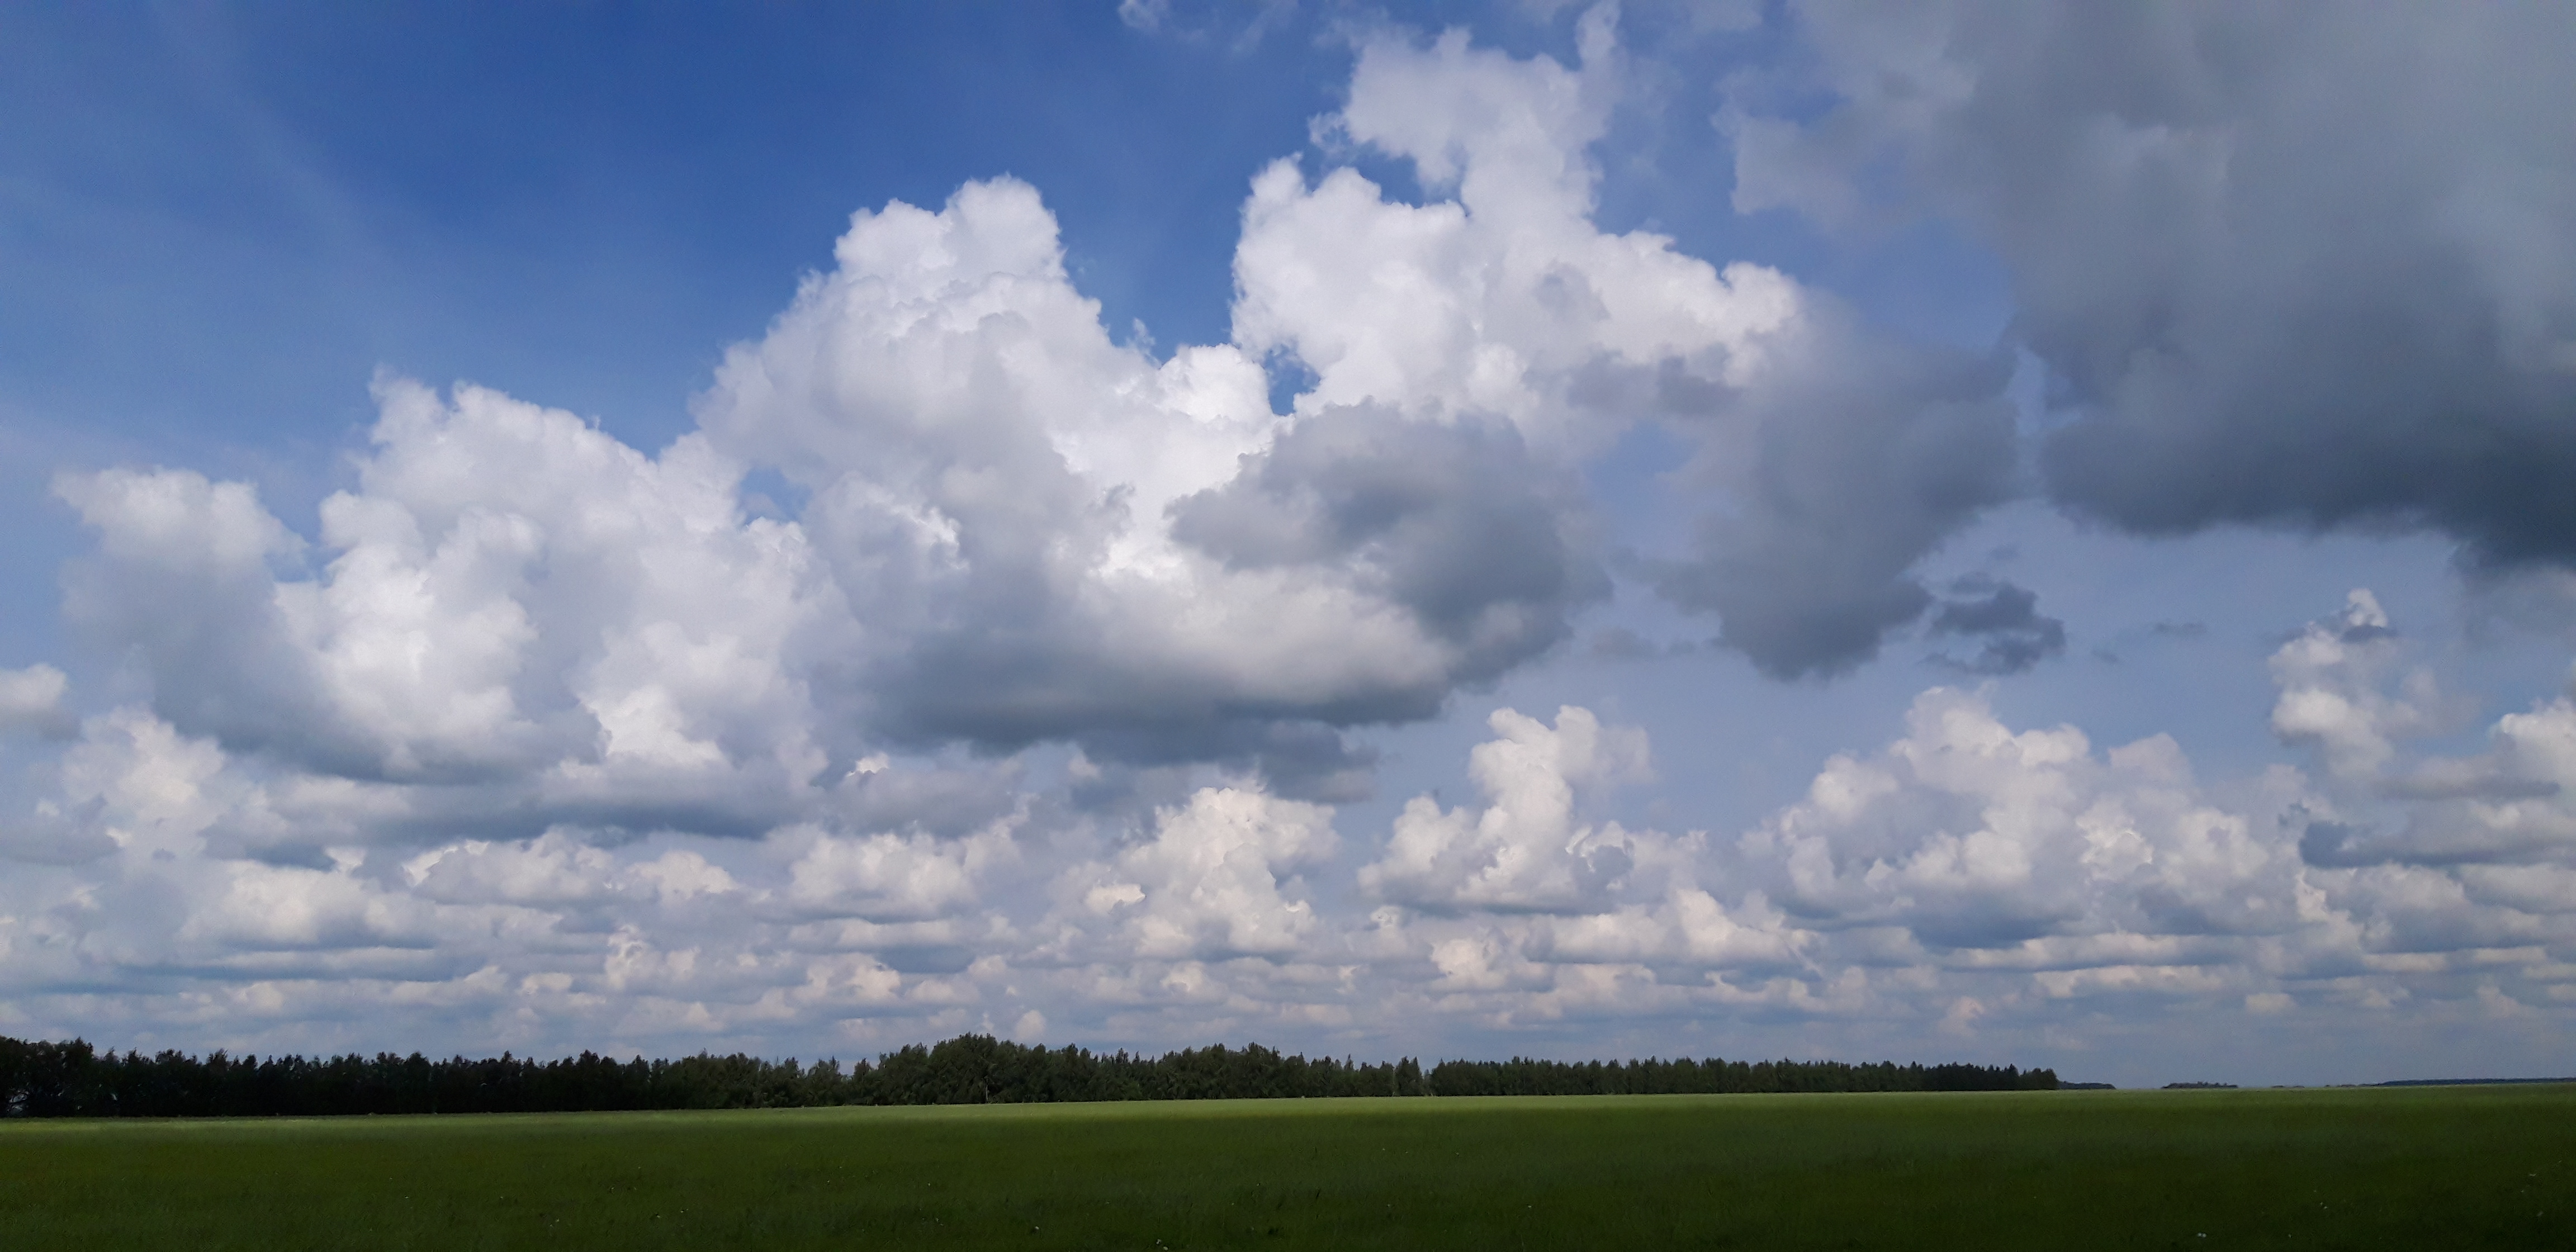
sky, clouds, blue, nature, air, cloud, atmosphere, plant, natural landscape, grass, cumulus, grassland, plain, rural area, horizon, meadow, landscape, agriculture, tree, prairie, field, wind, meteorological phenomenon, pasture, steppe, road, evening, crop, farm, savanna